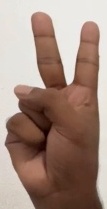
ASL sign: 2